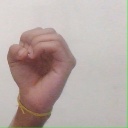
अक्षर: ऊ